Matt Skole

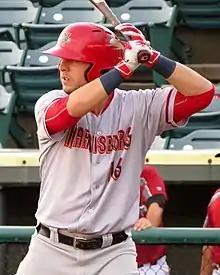
Skole with the Harrisburg Senators

Matthew Thomas Skole (born July 30, 1989) is an American former professional baseball first baseman who played in Major League Baseball (MLB) for the Chicago White Sox in 2018 and 2019.